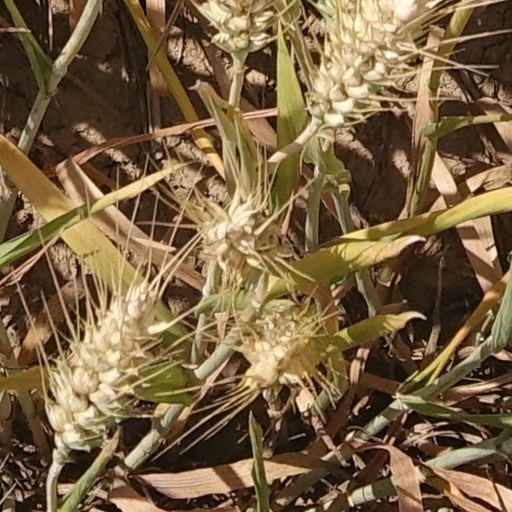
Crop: wheat